Fort Canning Tunnel

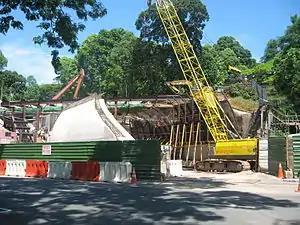
Fort Canning Tunnel under construction in May 2006

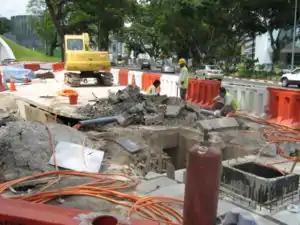
Workers fixing piping at the tunnel entrance

Construction of the FCT started in October 2003 and the tunnel was opened on 16 January 2007, despite original plans for completion by the end of 2006. The cost of the project was originally set at S$25.95 million, but this increased to S$34 million and eventually up to S$40 million. The tunnel was opened on 16 January 2007 at 6 a.m. SST.